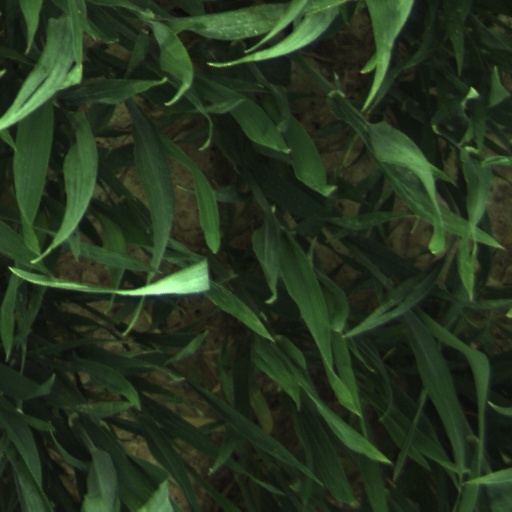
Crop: wheat